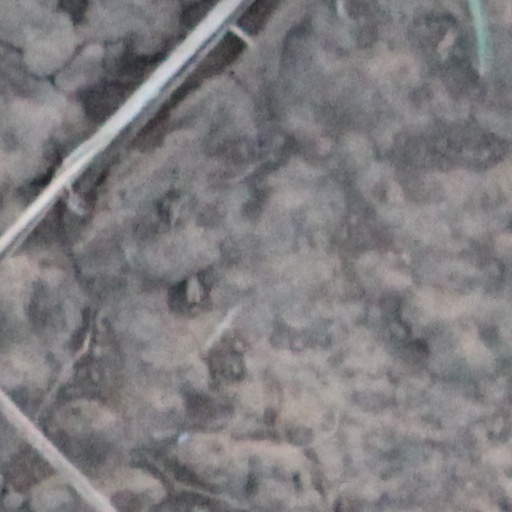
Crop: wheat